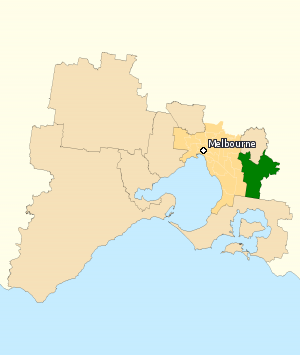
La circonscription de La Trobe est une circonscription électorale australienne au Victoria. Elle est située dans la lointaine banlieue est/sud-est de Melbourne. Elle a été située plus près de la ville, mais par suite des redécoupages elle est allée plus au Sud-Est. Elle comprenait à l'origine de la banlieue de Croydon, Dandenong, Ferntree Gully et Ringwood. En 2005, la circonscription était à peu près en forme de Y, centrée autour du réservoir Cardinia. Elle comprend les banlieues de Boronia, Belgrave et Ferntree Gully au nord-ouest, les banlieues de Berwick, Beaconsfield et Officer au sud, et les villes de Gembrook, Emerald et Cockatoo..